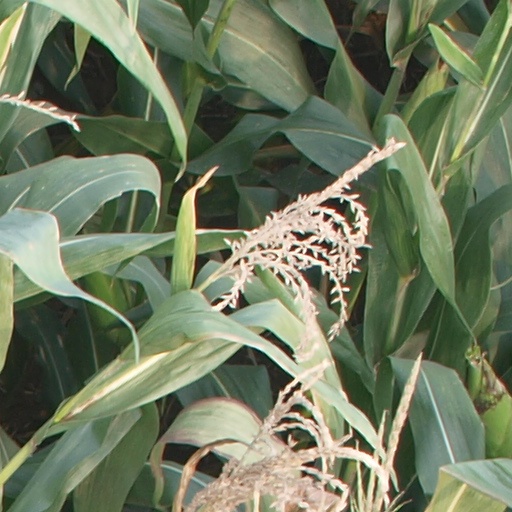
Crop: maize; corn